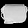
Label: Bag